Farizal Marlias

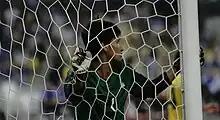
Farizal in Malaysia vs Chelsea

Farizal was selected as the third choice goalkeeper for the 2008 AFF Suzuki Cup after Badrulzaman Abdul Halim was dropped because of injury.